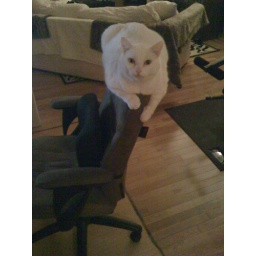
on the back of my compiter chair usually with me sitting in it.